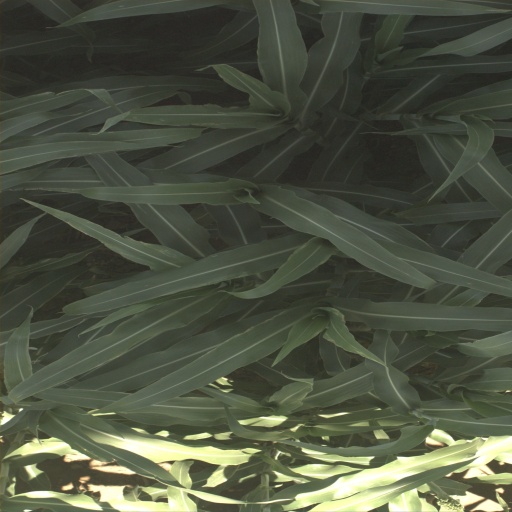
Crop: sorghum